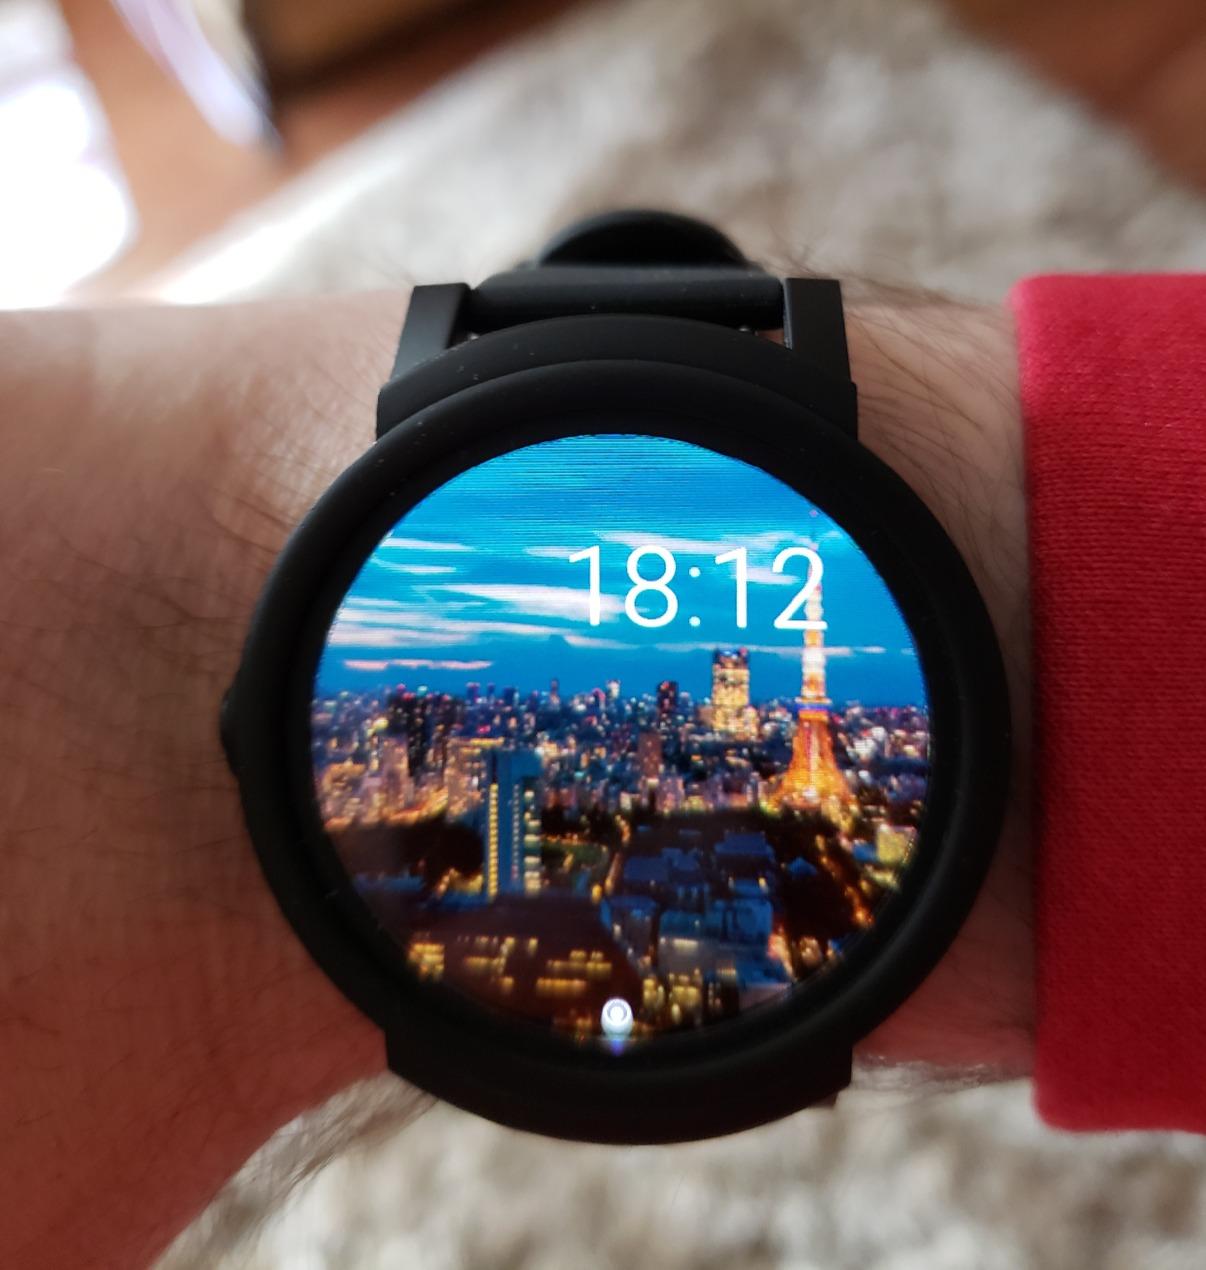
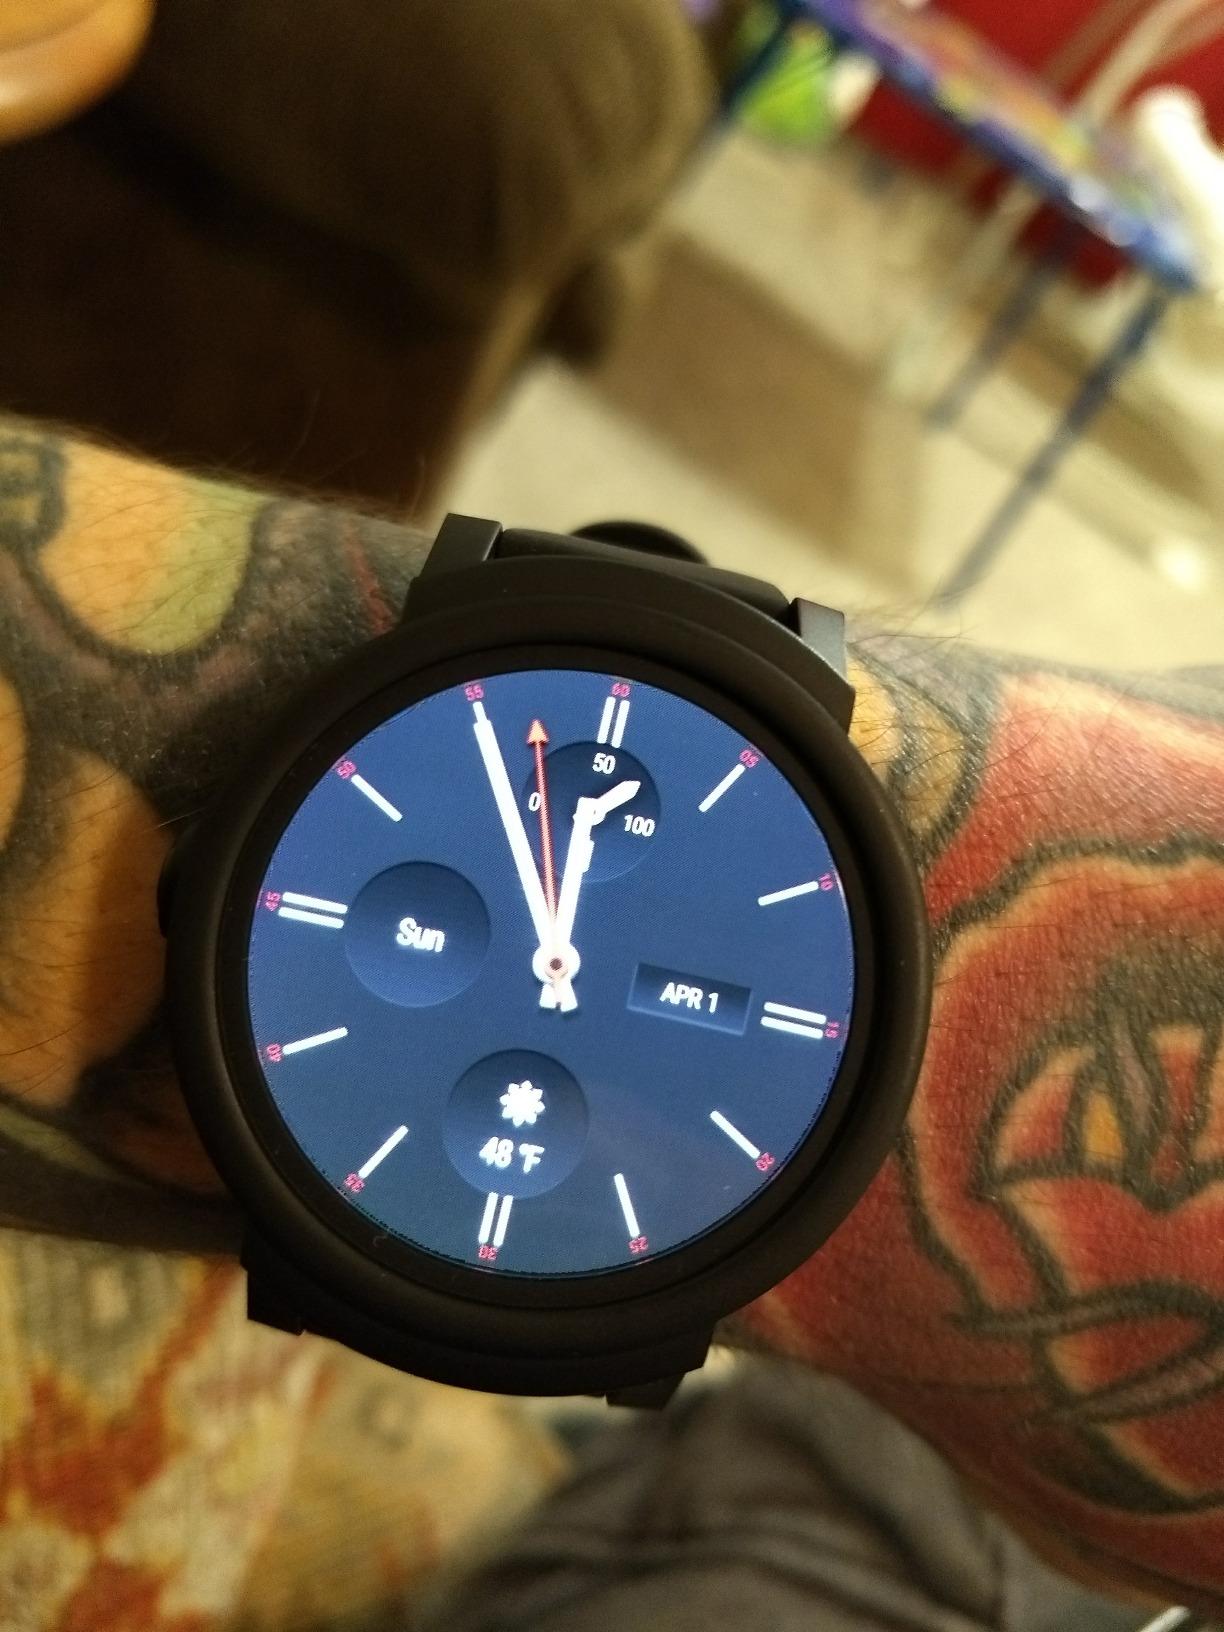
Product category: smartwatch
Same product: yes